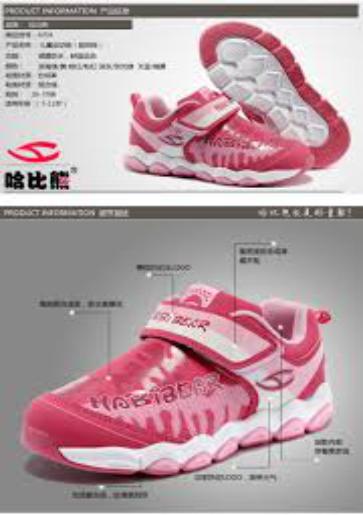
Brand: habixiong
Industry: Clothes